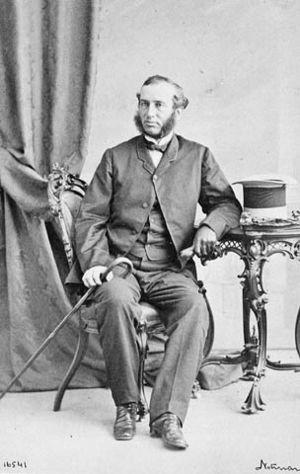
Liste des conseillers législatifs de la Province du Canada. Les personnes suivantes ont été membres du Conseil législatif de la Province du Canada.
Les pères de la Confédération désignent, au Canada, les délégués coloniaux de l'Amérique du Nord britannique rassemblés pour étudier le projet de Confédération canadienne. Membres importants des gouvernements des différentes colonies, ils se réunissent à trois reprises entre 1864 et 1866, soit lors des conférences de Charlottetown, de Québec et de Londres. Leur travail mène à la création du Canada en 1867.
Alexander Campbell était un homme politique canadien et l'un des pères de la confédération canadienne.